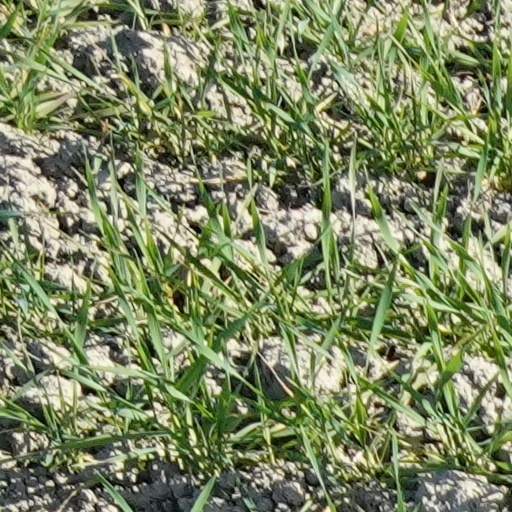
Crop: wheat